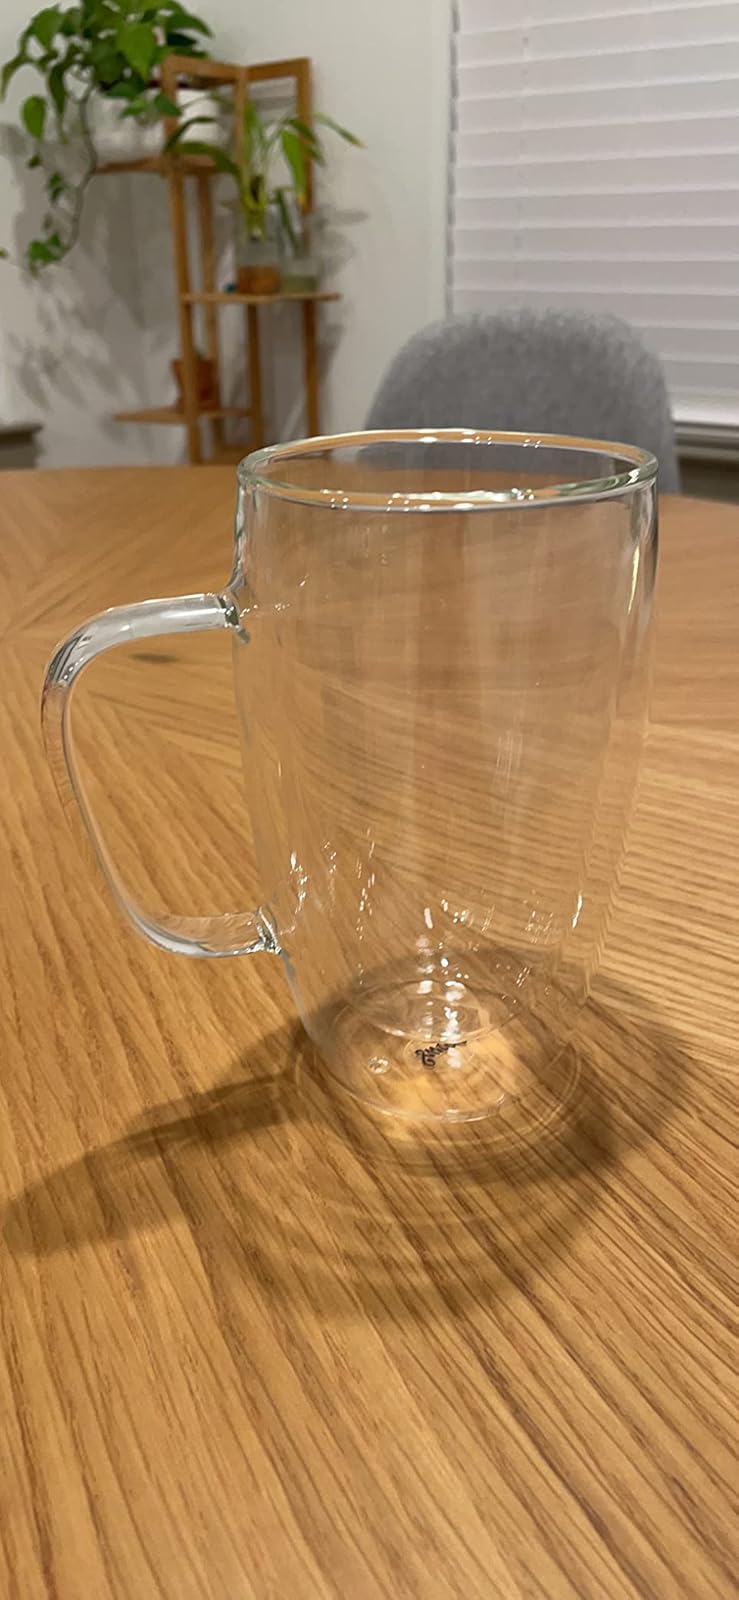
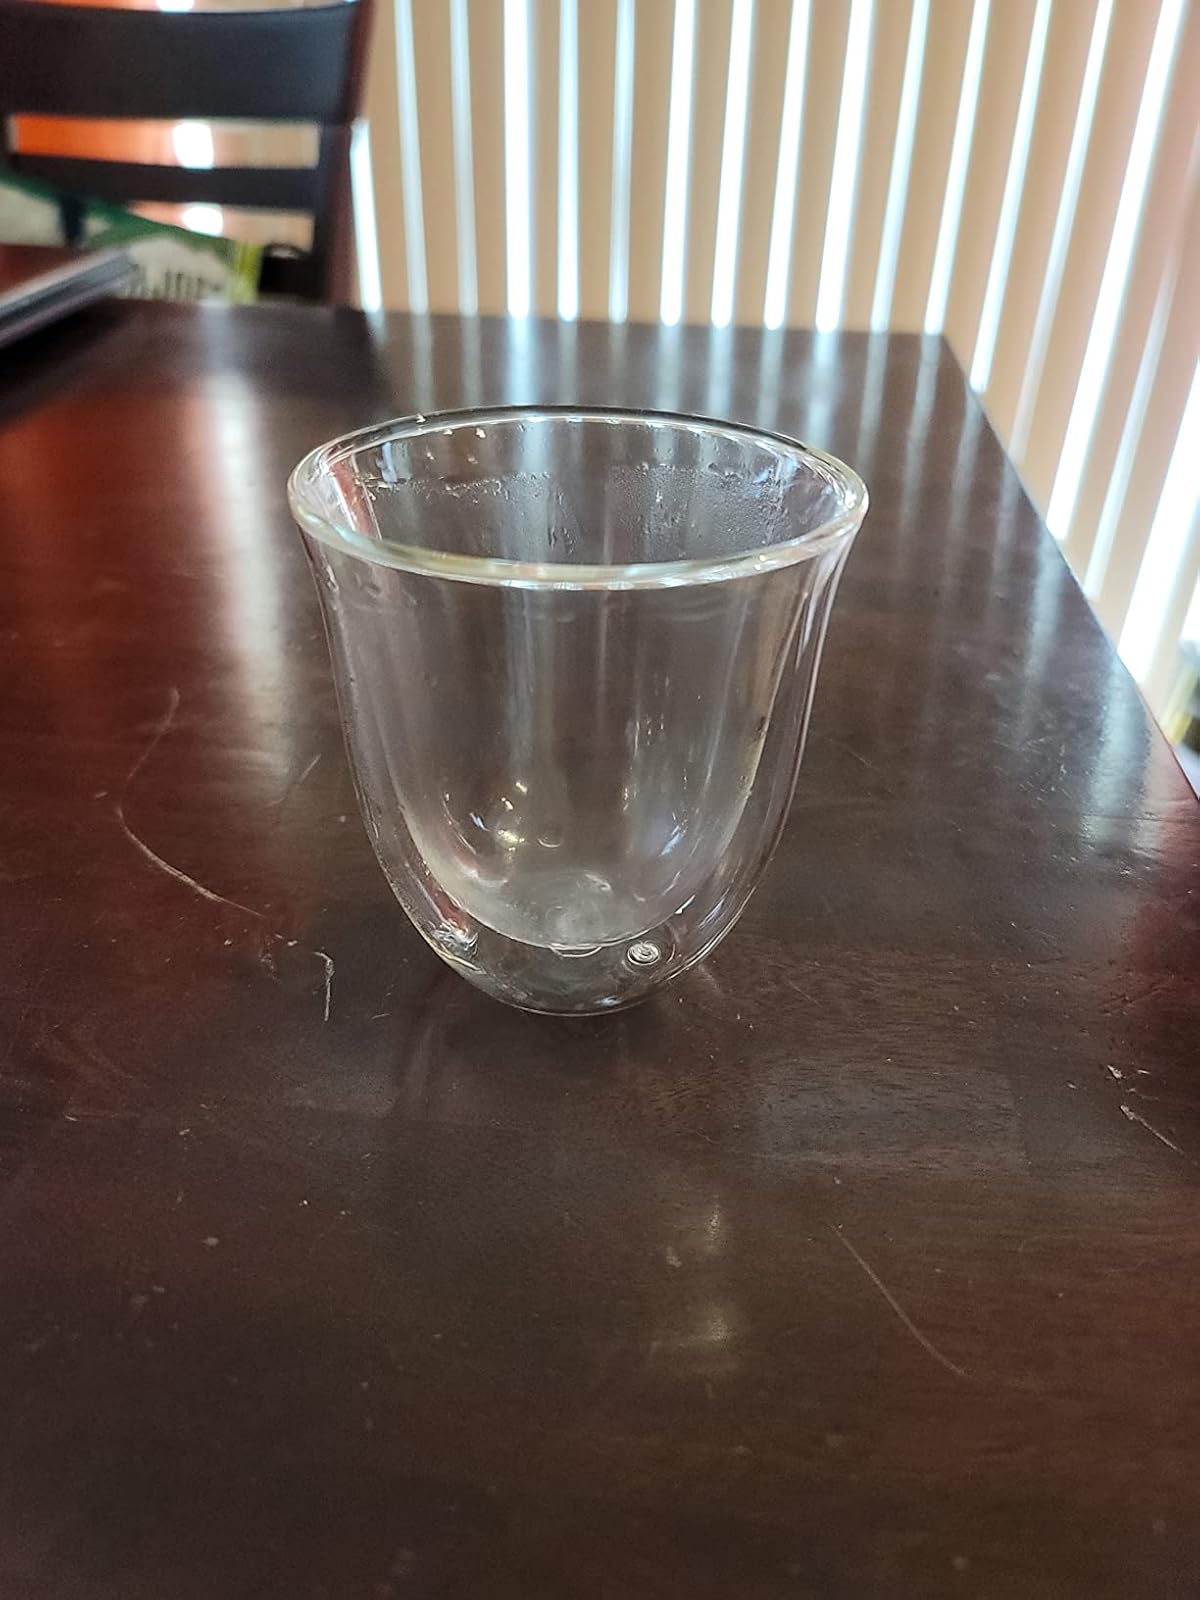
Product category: items_mug
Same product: no